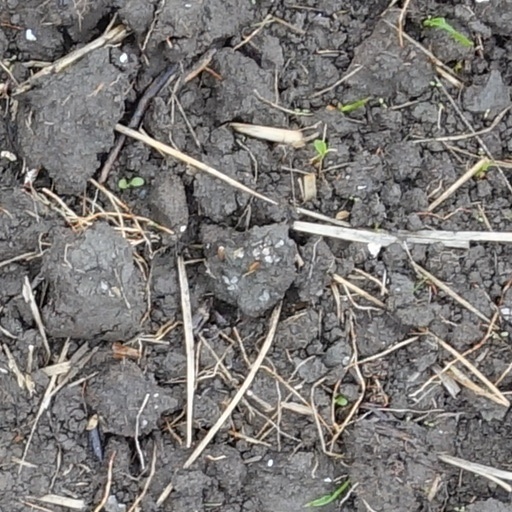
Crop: wheat